Besart Berisha

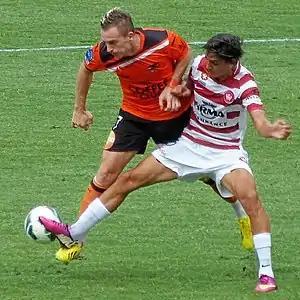
Berisha playing against Jérome Polenz in 2013.

The 2013–14 season started poorly for Berisha, despite scoring in the opening round win over Wellington Phoenix, he injured his hamstring in Round 2 which kept him on the sidelines for four weeks. Upon his return, he scored four goals in his next five appearances including a second half winner against Perth Glory and a brace in a 2–1 defeat of Adelaide United, however a hip injury then sidelined him for a further two weeks. Despite Berisha again scoring on his return from injury, on this occasion he could not prevent defeat to Adelaide at home. In the following match away to Perth Glory he received his first red card in the A-League. He was unfortunate to be booked in the first 30 seconds of the game while contesting a header with Michael Thwaite; he was then given his marching orders in the 32nd minute after receiving a second yellow card for a reckless tackle on the same player. Berisha scored on his return from suspension, netting a 90th-minute winner against Central Coast Mariners. On 27 April 2014, Berisha scored and gave his team the victory 1–0 against Melbourne Victory, valid for semi-finals of the A-League. With this victory, Brisbane Roar advanced to the final match and played on 4 May 2014 against Western Sydney Wanderers winning the match 2–1 after extra-time, Berisha scoring the match equalising goal after the Wanderers scored the opening goal. With the score 1–1 after 90 minutes the match went into 30 minutes of extra-time, when Brisbane scored the winning goal in the 108th minute by Henrique Silva and were declared the champions of the 2013–14 season. Berisha finished the 2013–14 season with a total of 20 appearances and scoring 13 goals, ranked second top-scorer of the A-League.